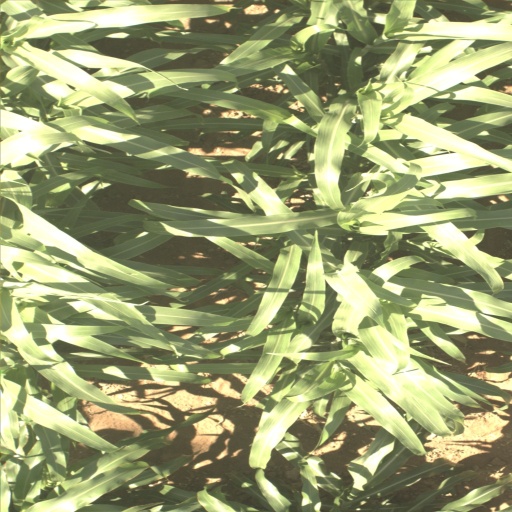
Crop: sorghum